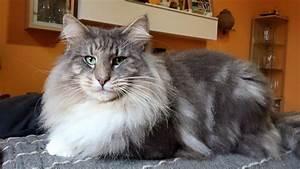
cat